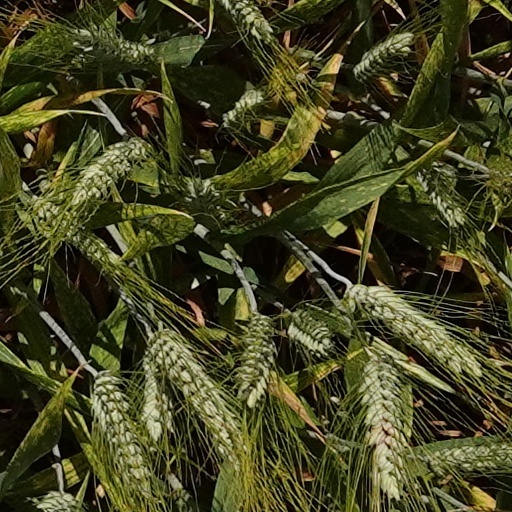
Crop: wheat